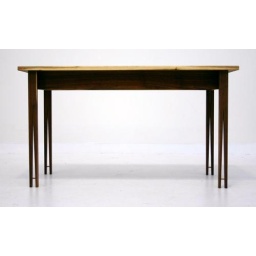
A table I built out of walnut lumber from a dying tree in my old front yard.